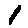
Label: 1